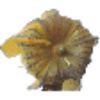
Label: Physalis with Husk 1